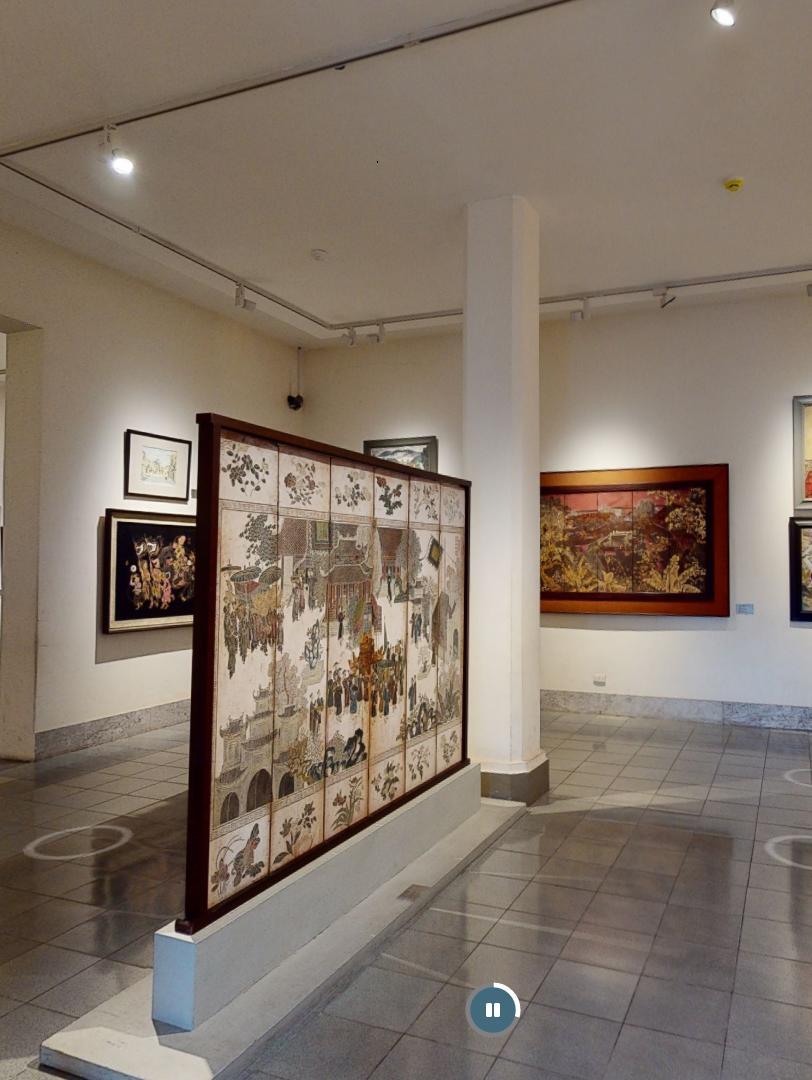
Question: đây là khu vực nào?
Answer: đây là một phòng triểm lãm